Anesthetic

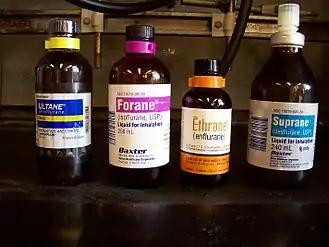
Bottles of sevoflurane, isoflurane, enflurane and desflurane, the most common fluorinated ether (flurane) inhalation anesthetics. Fluranes are color-coded – sevoflurane is marked yellow, isoflurane purple, enflurane orange and desflurane blue. The notches visible below the bottle caps are unique to each agent, ensuring that a vaporizer can only be filled with the correct agent.

Volatile agents are typically organic liquids that evaporate readily. They are given by inhalation for induction or maintenance of general anesthesia. Nitrous oxide and xenon are gases, so they are not considered volatile agents. The ideal volatile anesthetic should be non-flammable, non-explosive, and lipid-soluble. It should possess low blood gas solubility, have no end-organ (heart, liver, kidney) toxicity or side-effects, should not be metabolized, and should not irritate the respiratory pathways.